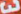
Number: 3